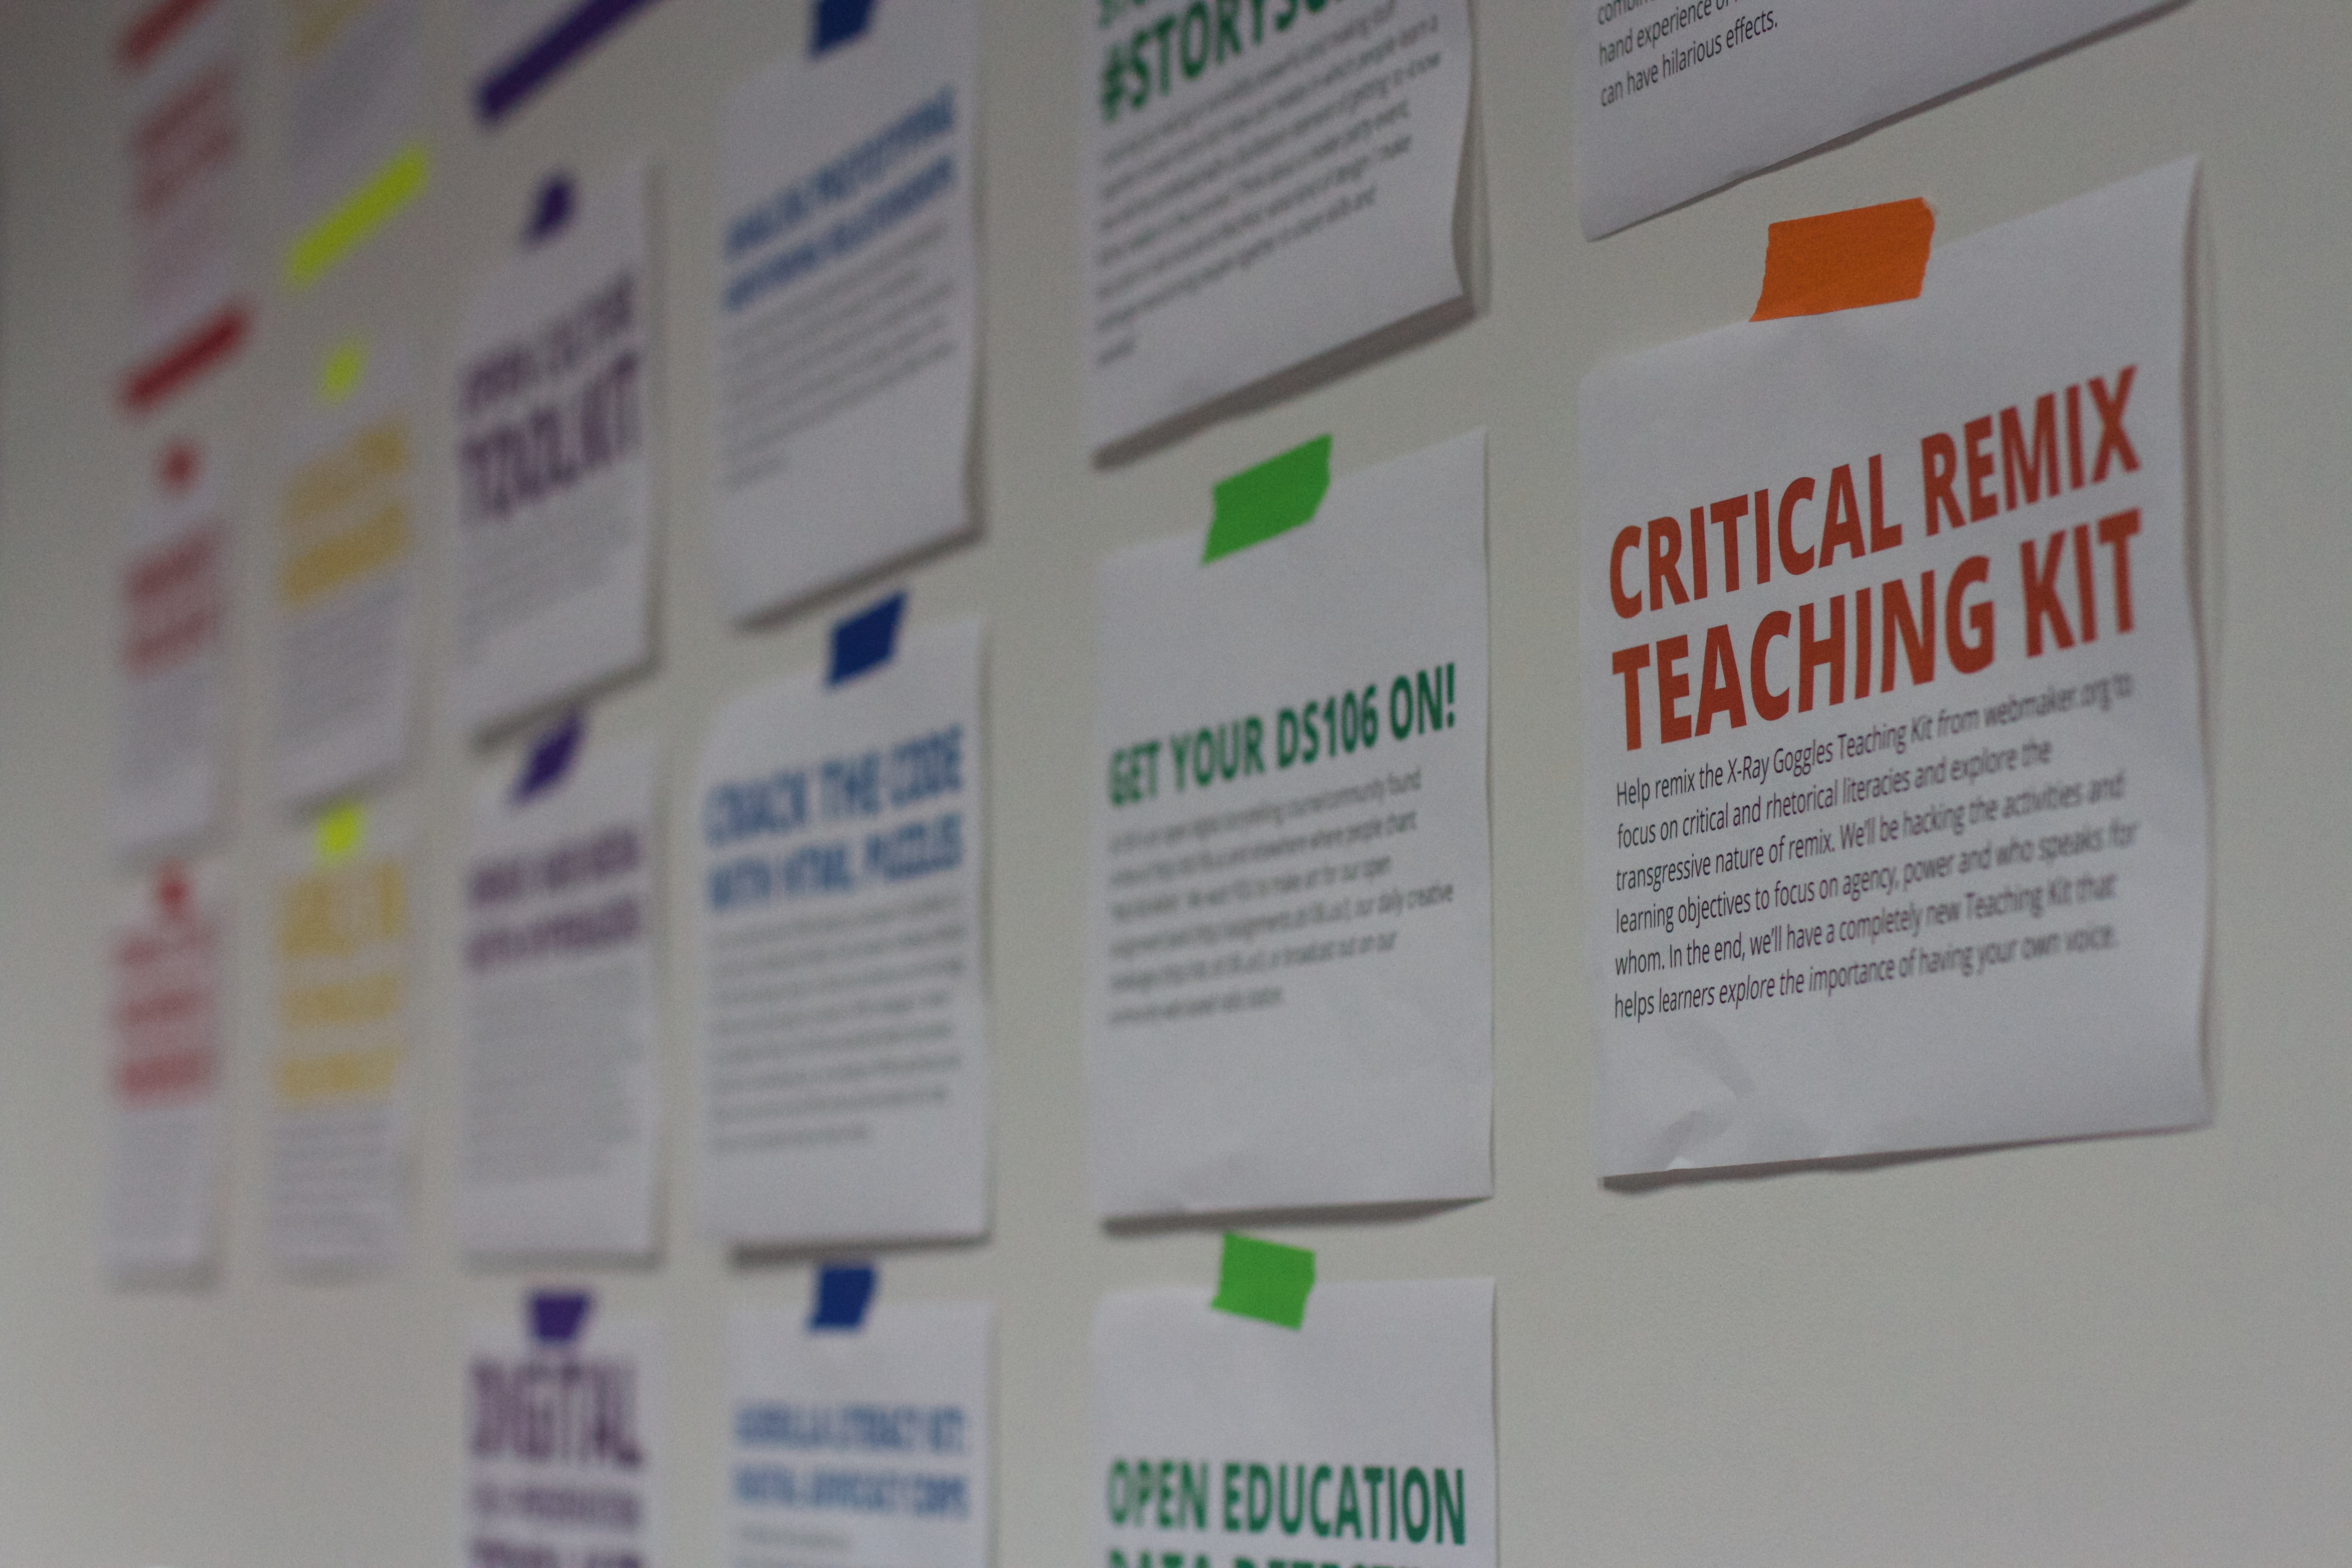
brand, product, design, text, document, mozfest